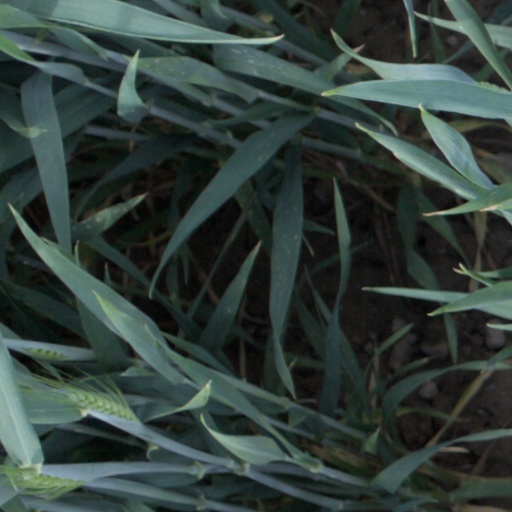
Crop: wheat